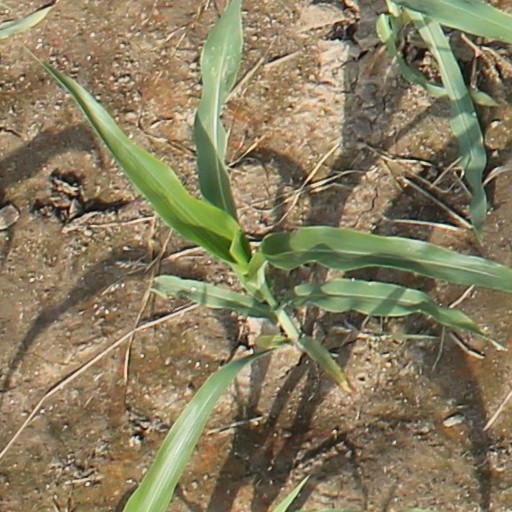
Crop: maize; corn